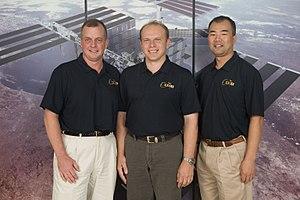
Soyouz TMA-17 est une mission spatiale qui a décollé du cosmodrome de Baïkonour le 20 décembre 2009. Elle assure le transport de trois membres de l'équipage des expéditions 22 et 23 vers la Station spatiale internationale. TMA-17 est le 104ᵉ vol d'un vaisseau spatial Soyouz.